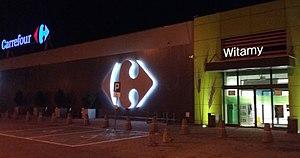
Carrefour est un groupe français du secteur de la grande distribution, pionnier du concept d’hypermarché en 1963.
Carrefour est une enseigne d'hypermarchés créée en 1959 à Annecy en France, faisant partie du groupe Carrefour créé un an plus tôt.